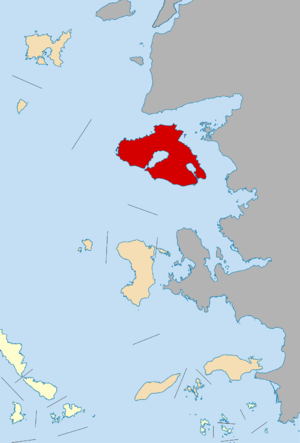
Lesbos est une île grecque de la périphérie d’Égée-Septentrionale, souvent aussi appelée du nom de sa capitale Mytilène.
Mytilène est la principale ville de Lesbos, l'île grecque de la mer Égée souvent aussi appelée Mytilène du nom de sa capitale.
La Grèce est organisée depuis le 1ᵉʳ janvier 2011 en 13 régions et 325 dèmes.